Siegel Stores Corporation

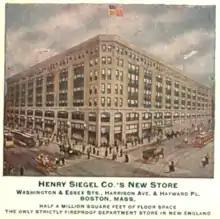
Henry Siegel Co. at Washington and Essex, Boston, 1910s

Siegel Stores Corporation was a holding company based in Manhattan, New York and Boston, Massachusetts. The business concern